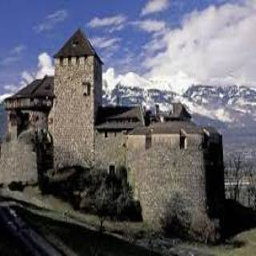
Vaduz Castle